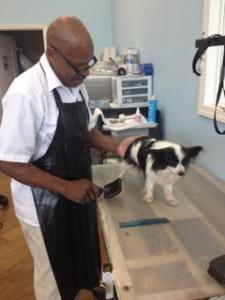
Mtaalamu wa afya ya wanyama, mwanaume aliyebobea katika shughuli mbalimbali za kutibu wanyama akiwa katika chumba maalumu ndani ya hospitali ya kutibu wanyama, akimpatia matibabu mbwa aliyekaa mbele yake.